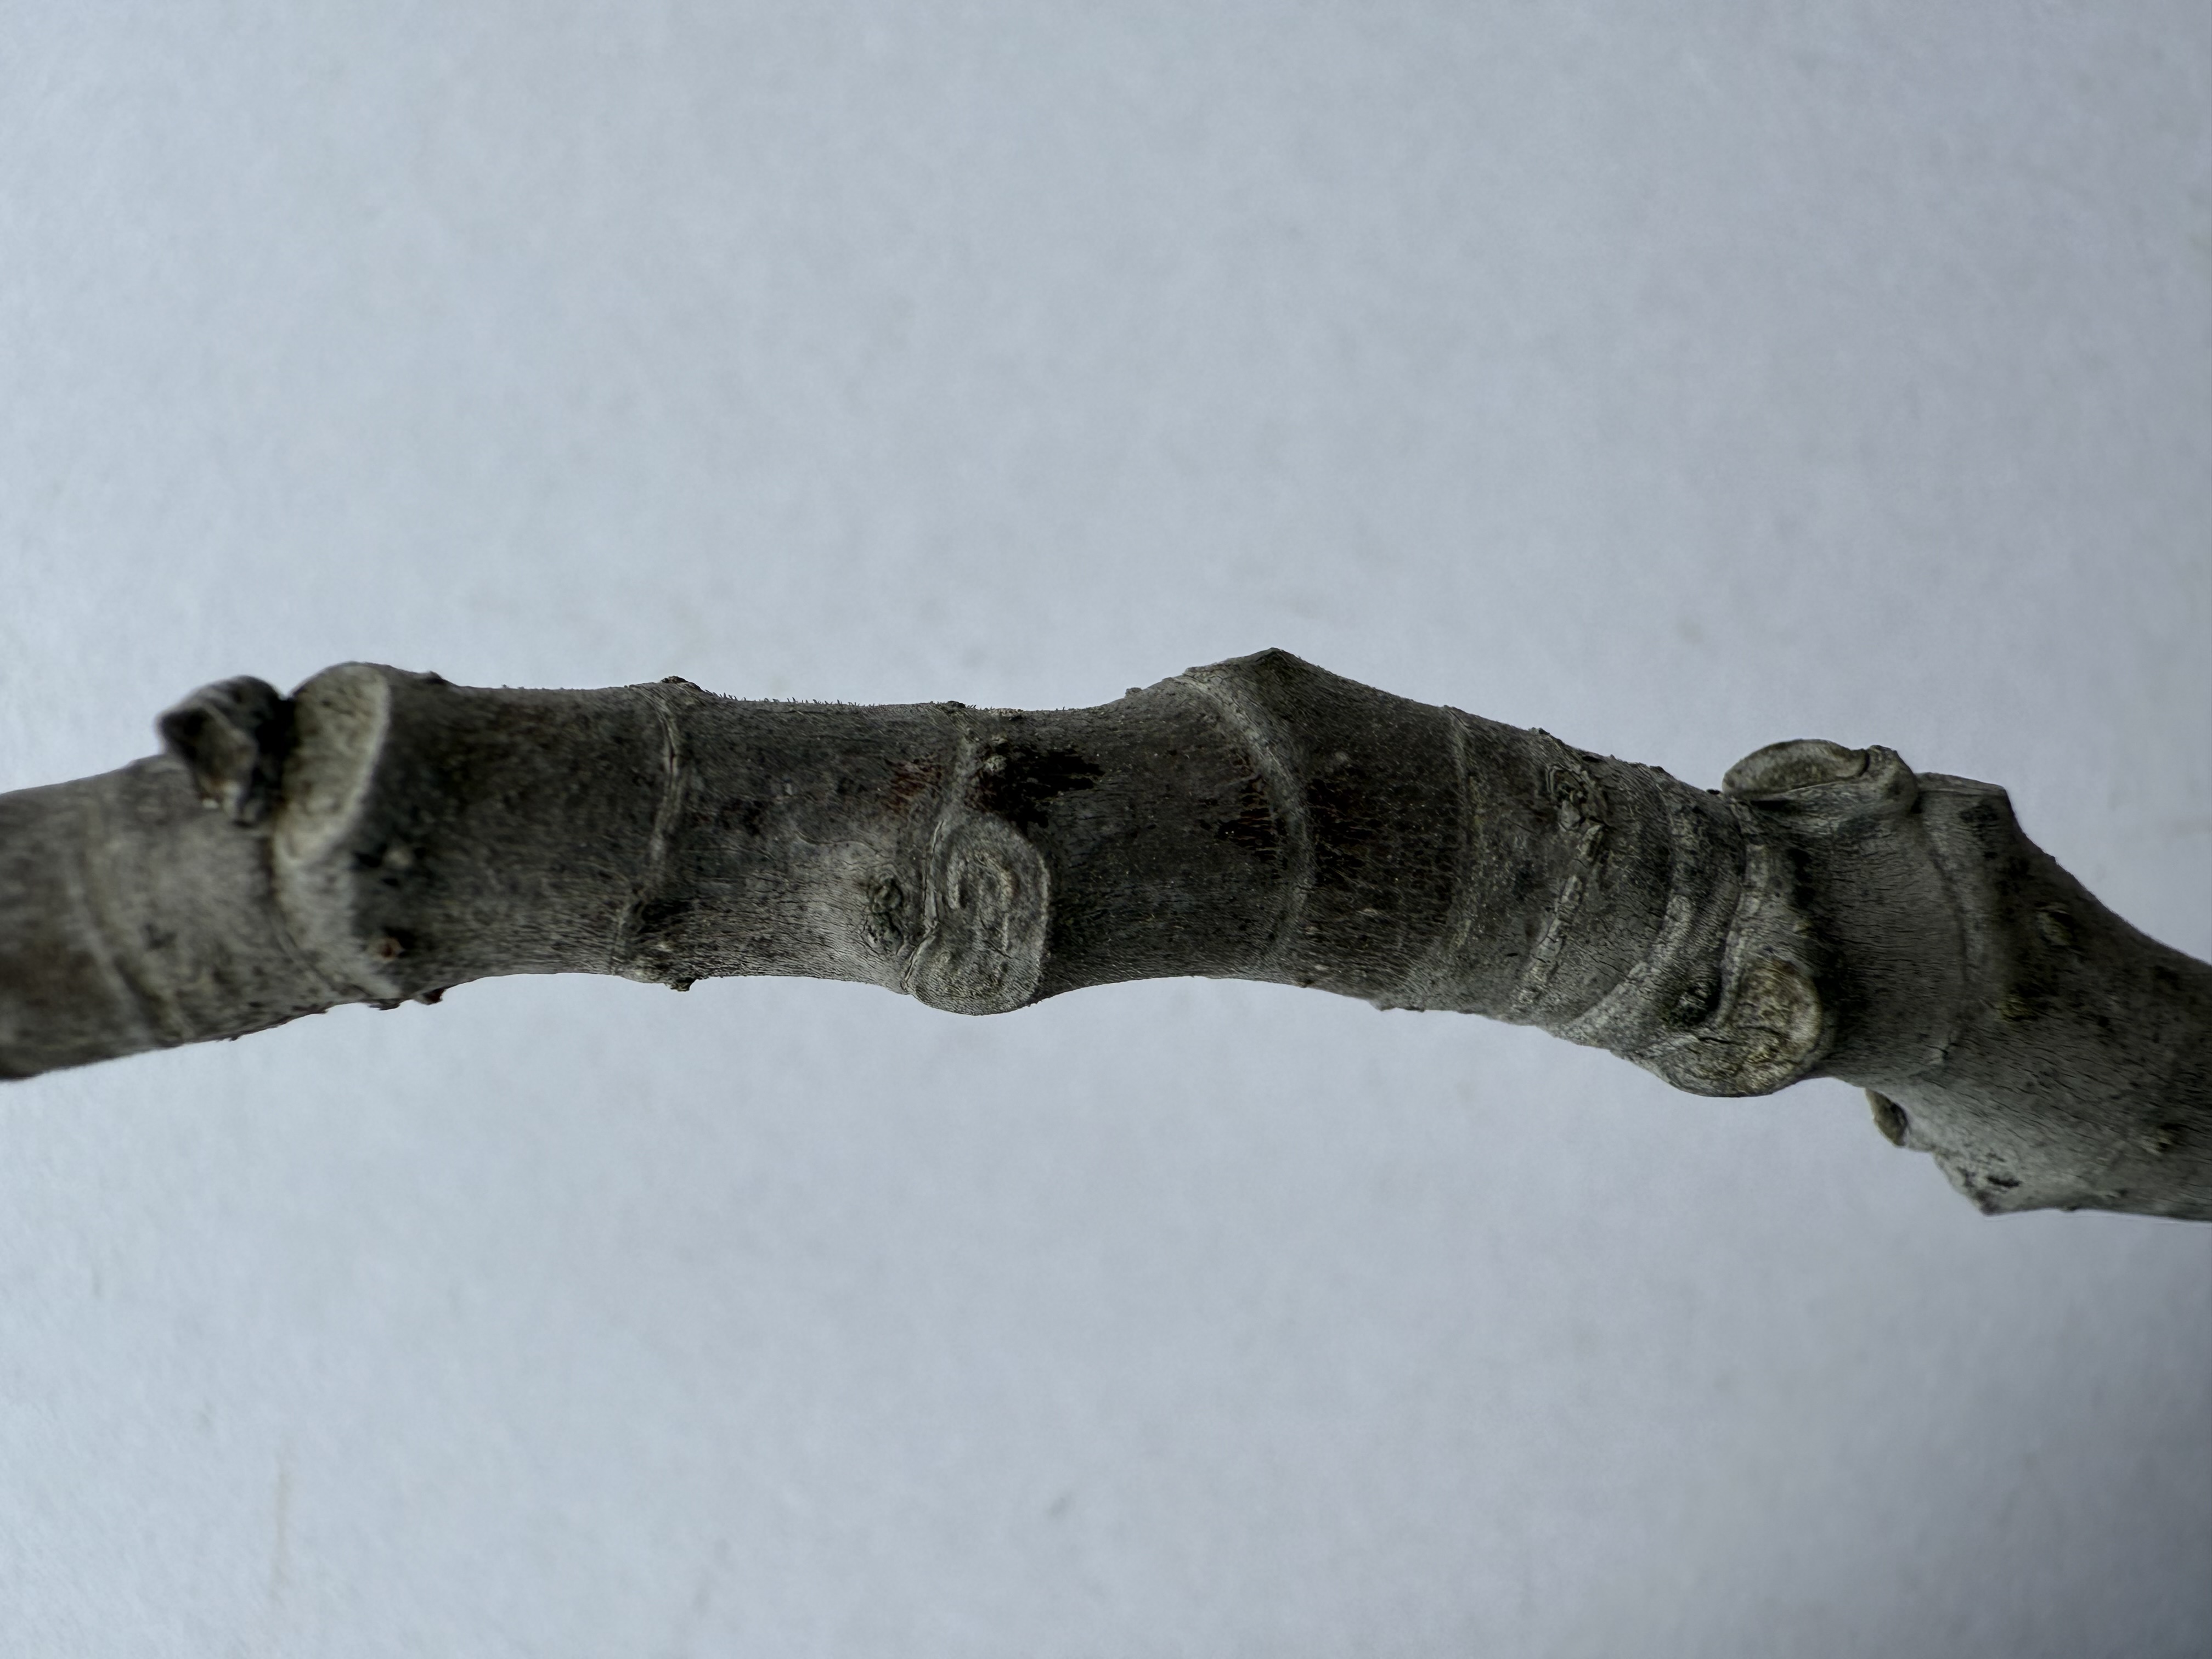
Variety: Patlican Fig